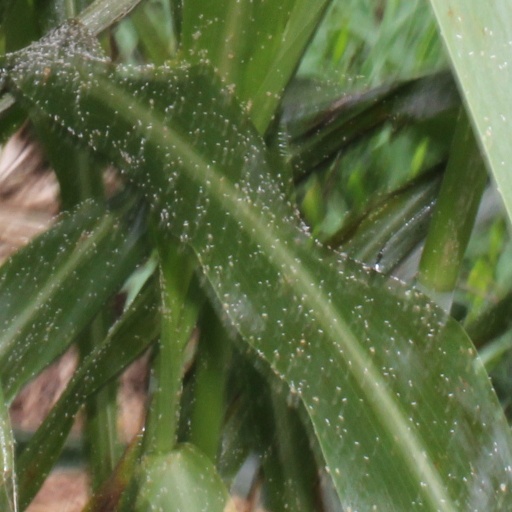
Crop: sorghum